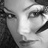
Emotion: neutral